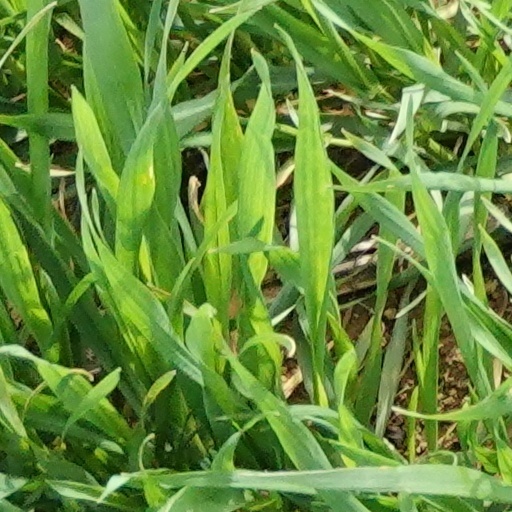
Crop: wheat